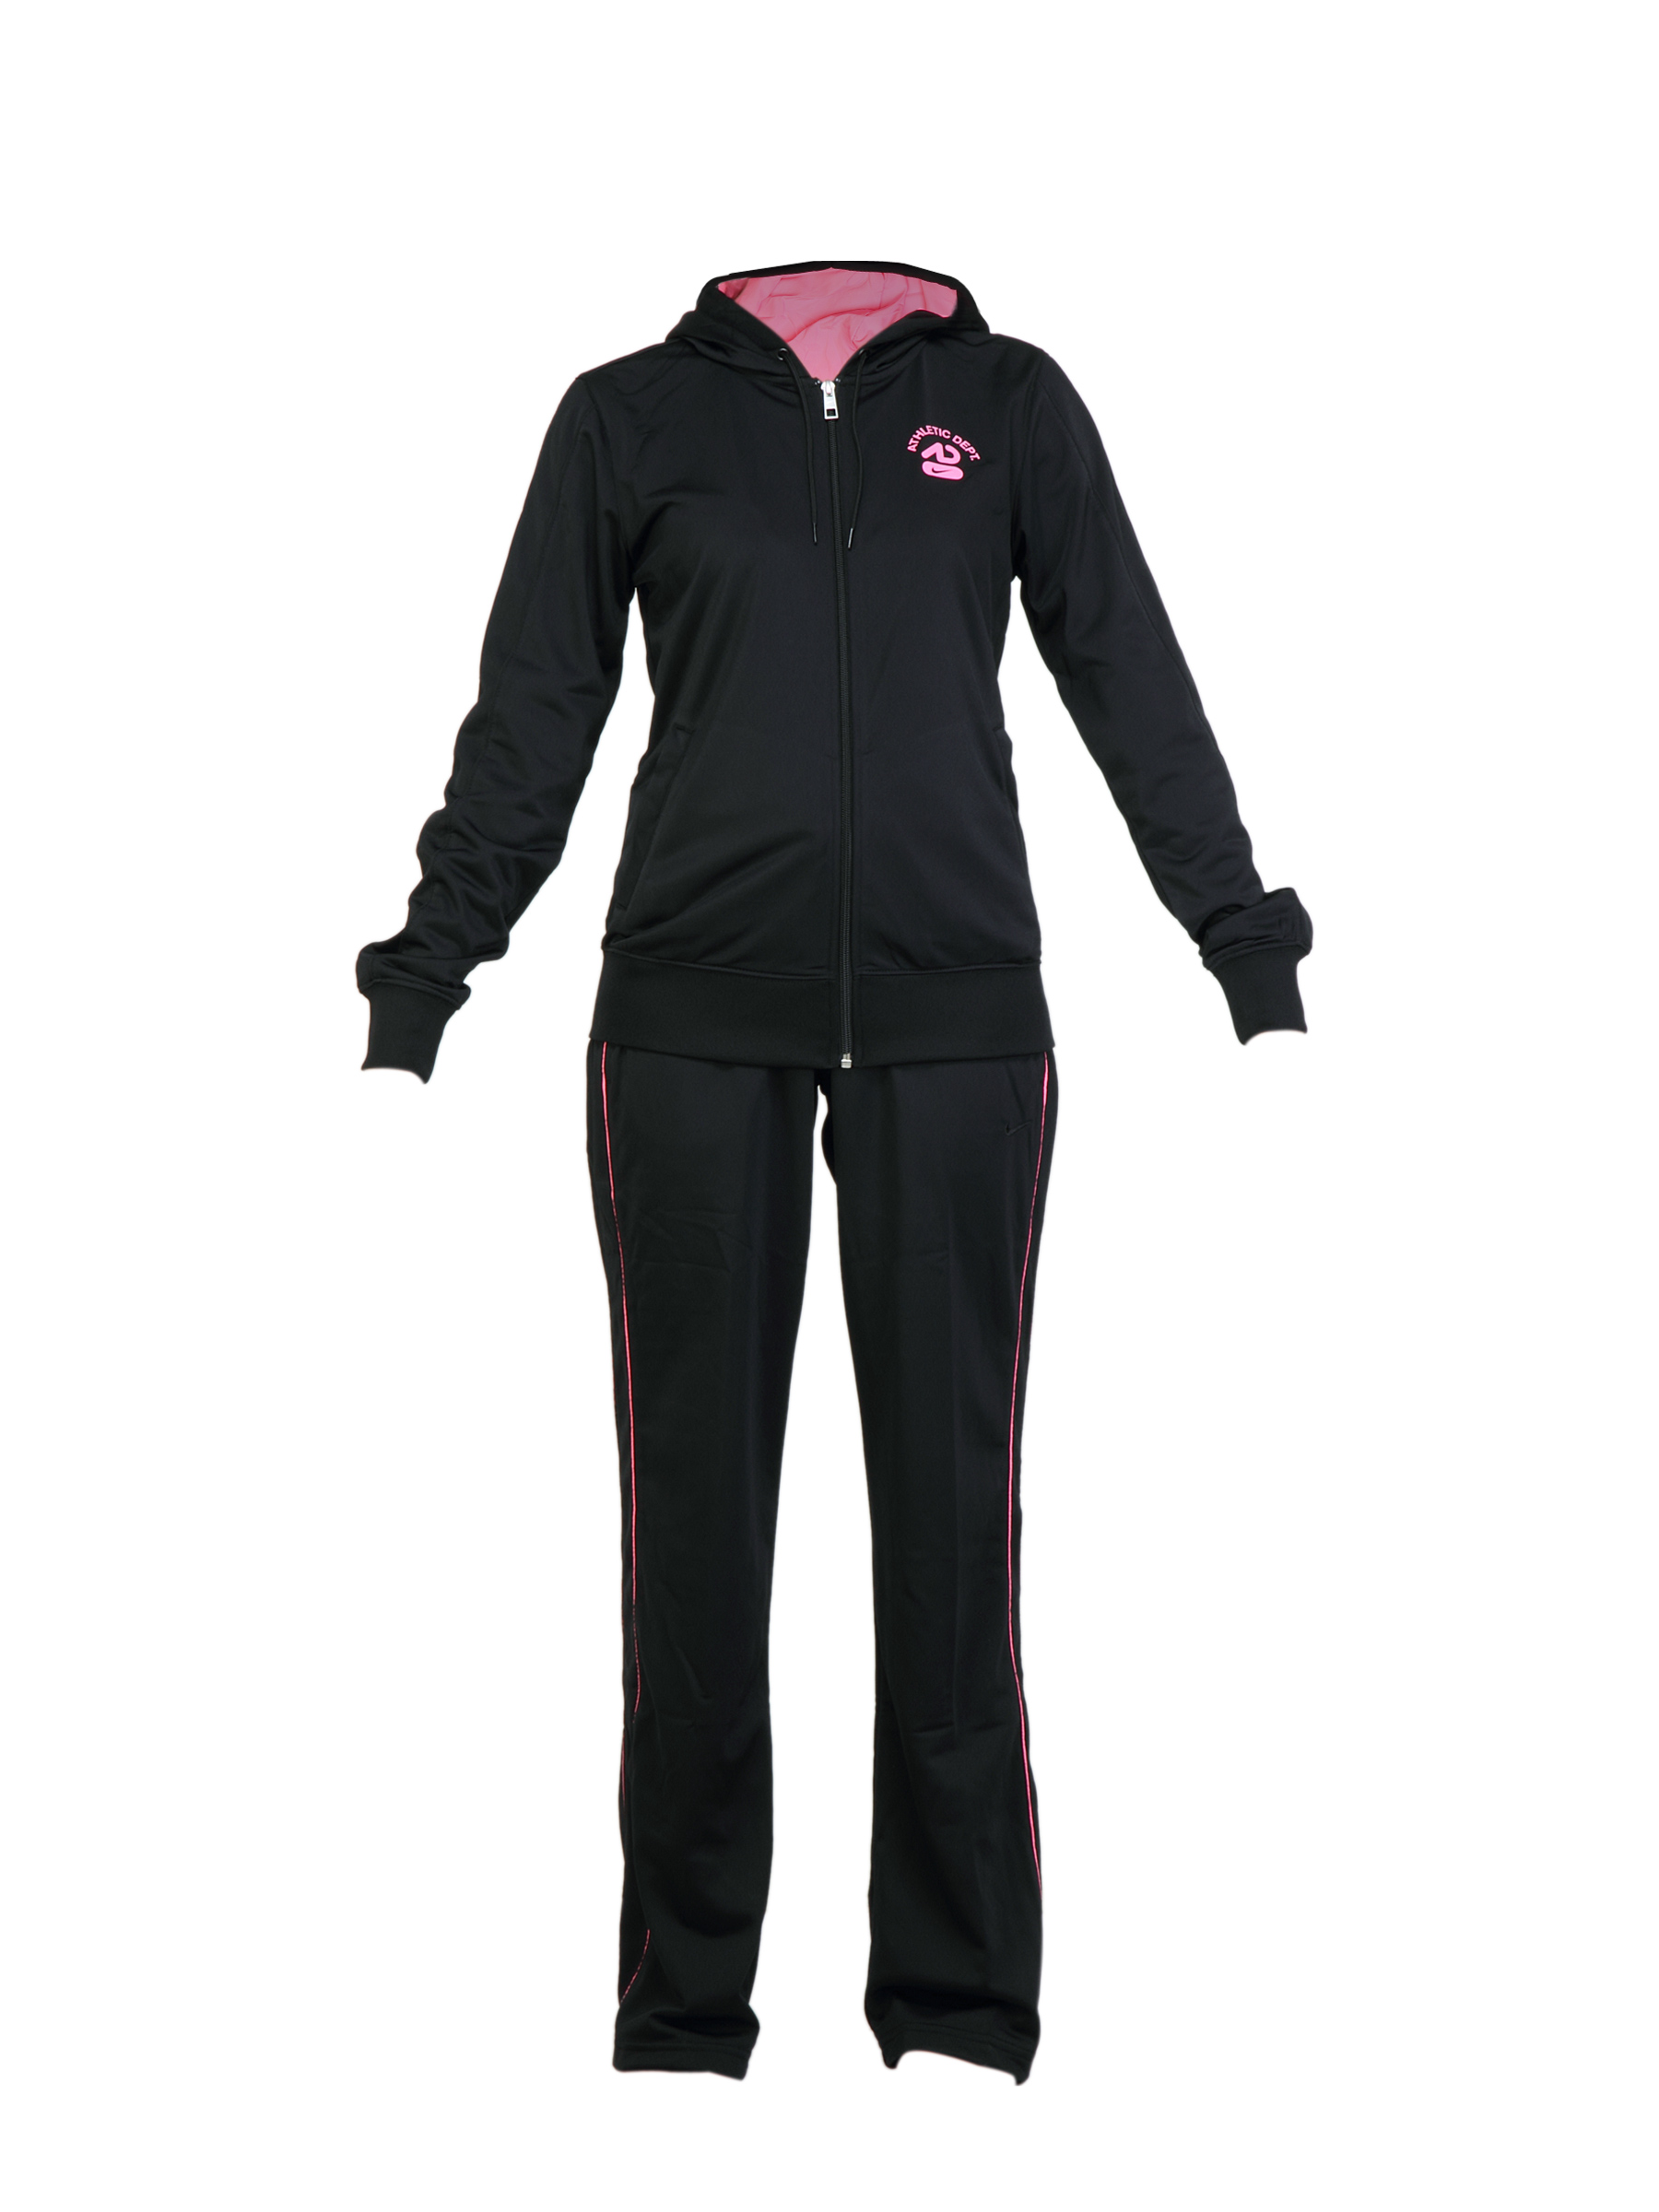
Nike Women Solid Black Tracksuits
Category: Apparel / Bottomwear / Tracksuits
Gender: Women
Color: Black
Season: Fall 2011
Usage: Sports